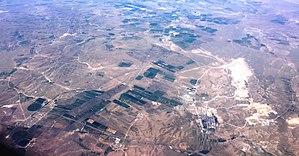
La bannière arrière droite de Chahar est une subdivision administrative de la région autonome de Mongolie-Intérieure en Chine. Elle est placée sous la juridiction de la ville-préfecture d'Ulaan Chab.